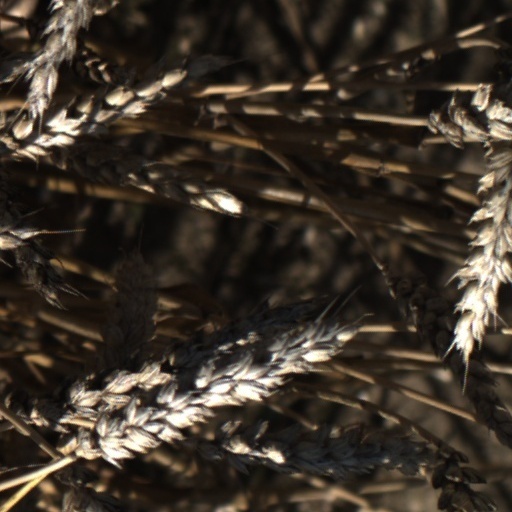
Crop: wheat